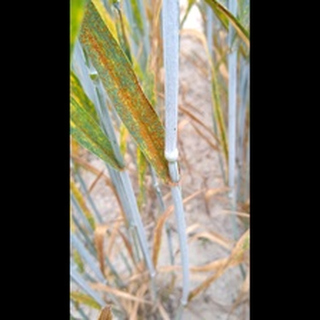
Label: wheat_brown_rust